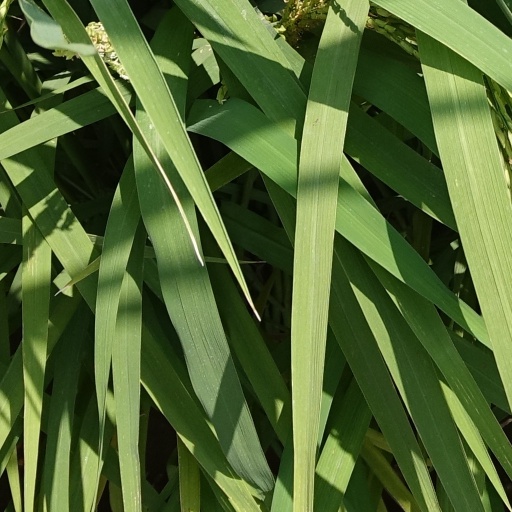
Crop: rice